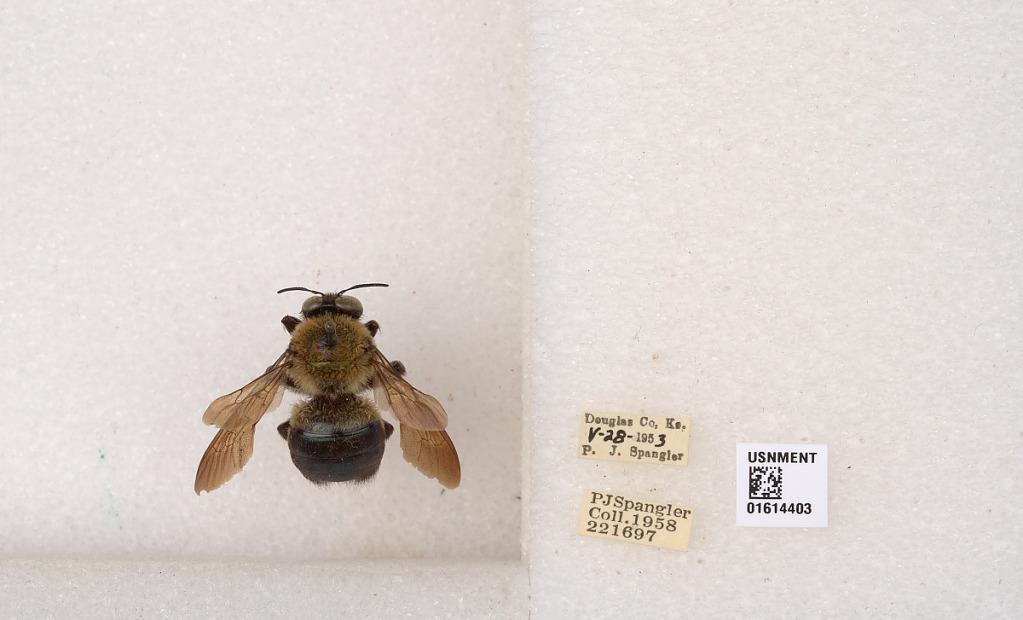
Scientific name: Xylocopa (Xylocopoides) virginica virginica (Linnaeus)
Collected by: P. Spangler
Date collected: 1953-5-28
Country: United States
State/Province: Kansas
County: Douglas
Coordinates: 38.87, -95.23